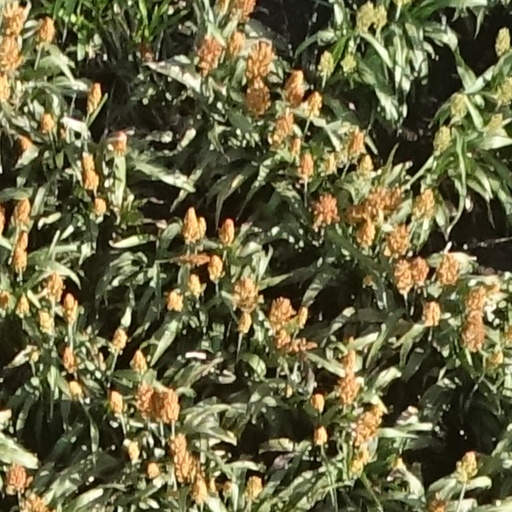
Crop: sorghum